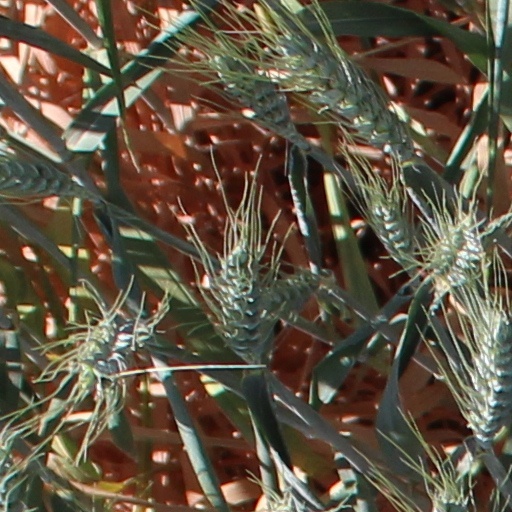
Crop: wheat